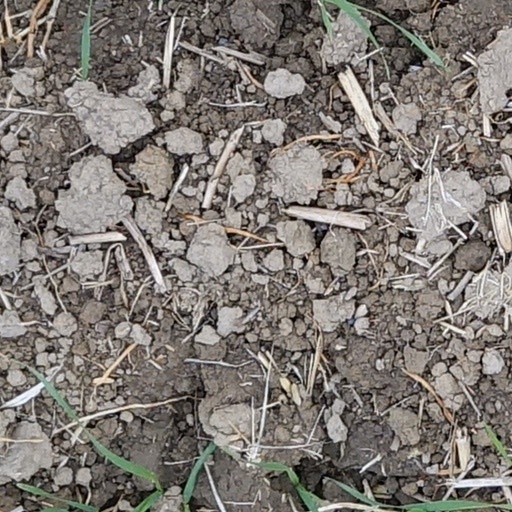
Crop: wheat